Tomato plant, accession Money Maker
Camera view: horizontal (90 deg, fisheye); turntable rotation: 150 degrees
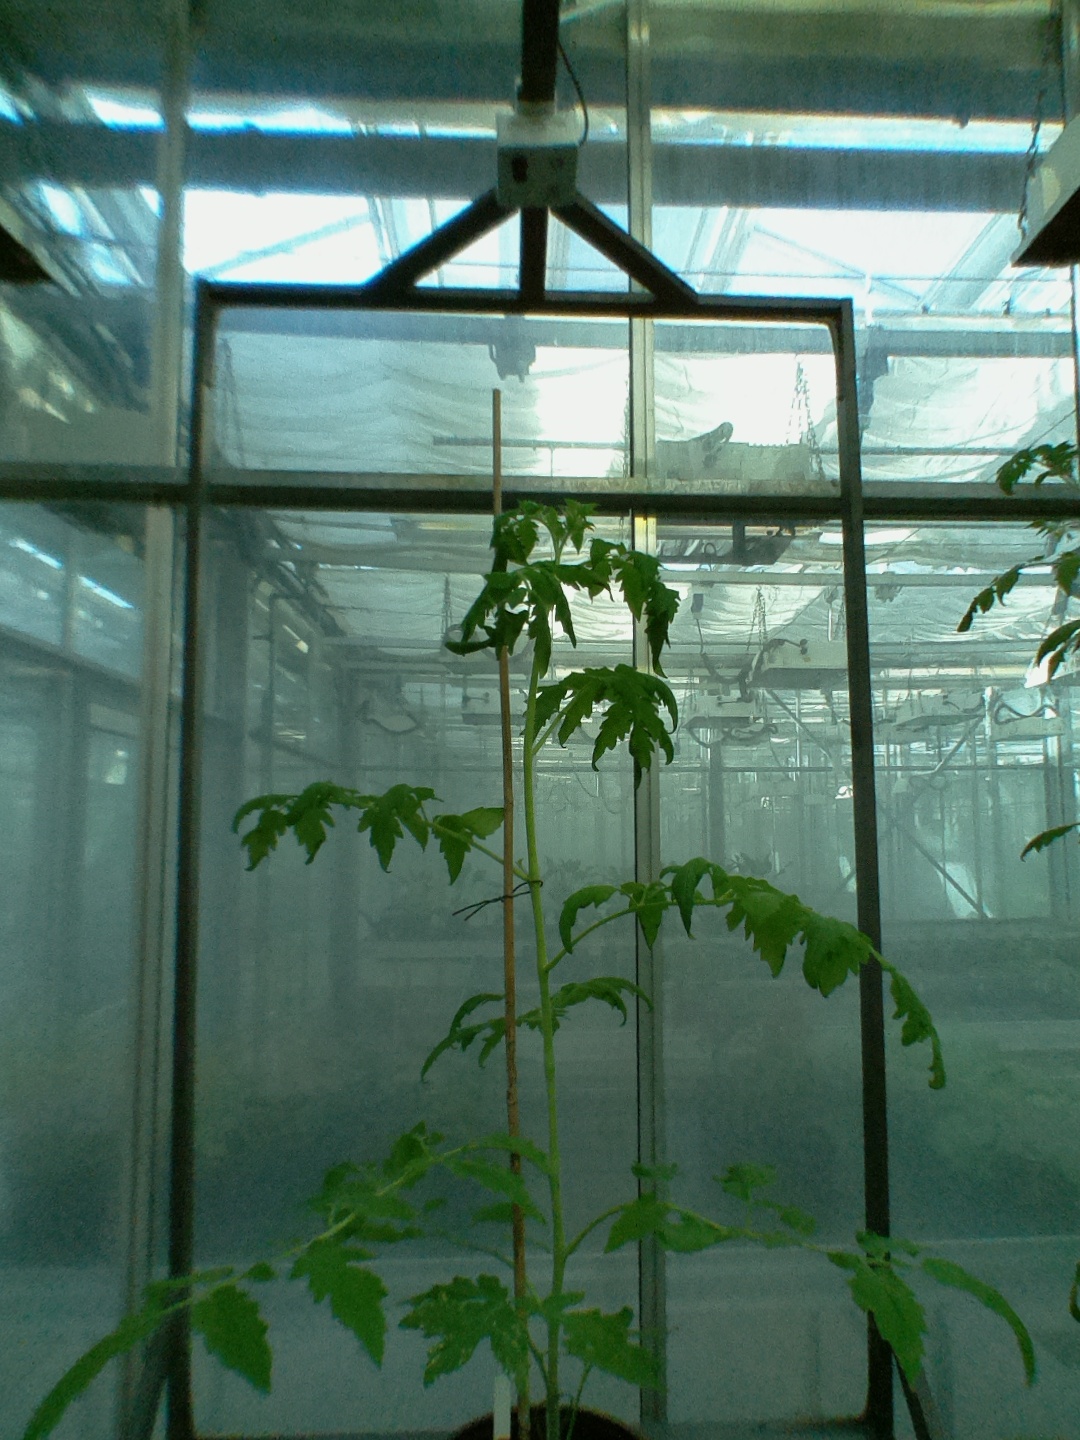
BBCH growth stage 53: 3 inflorescences visible